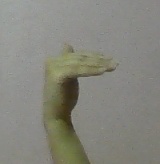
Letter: khaa